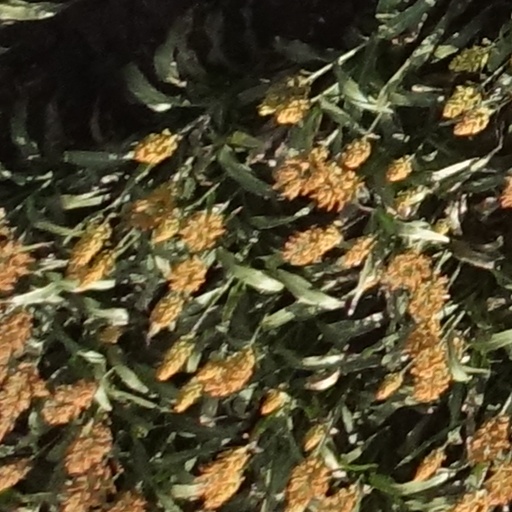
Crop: sorghum